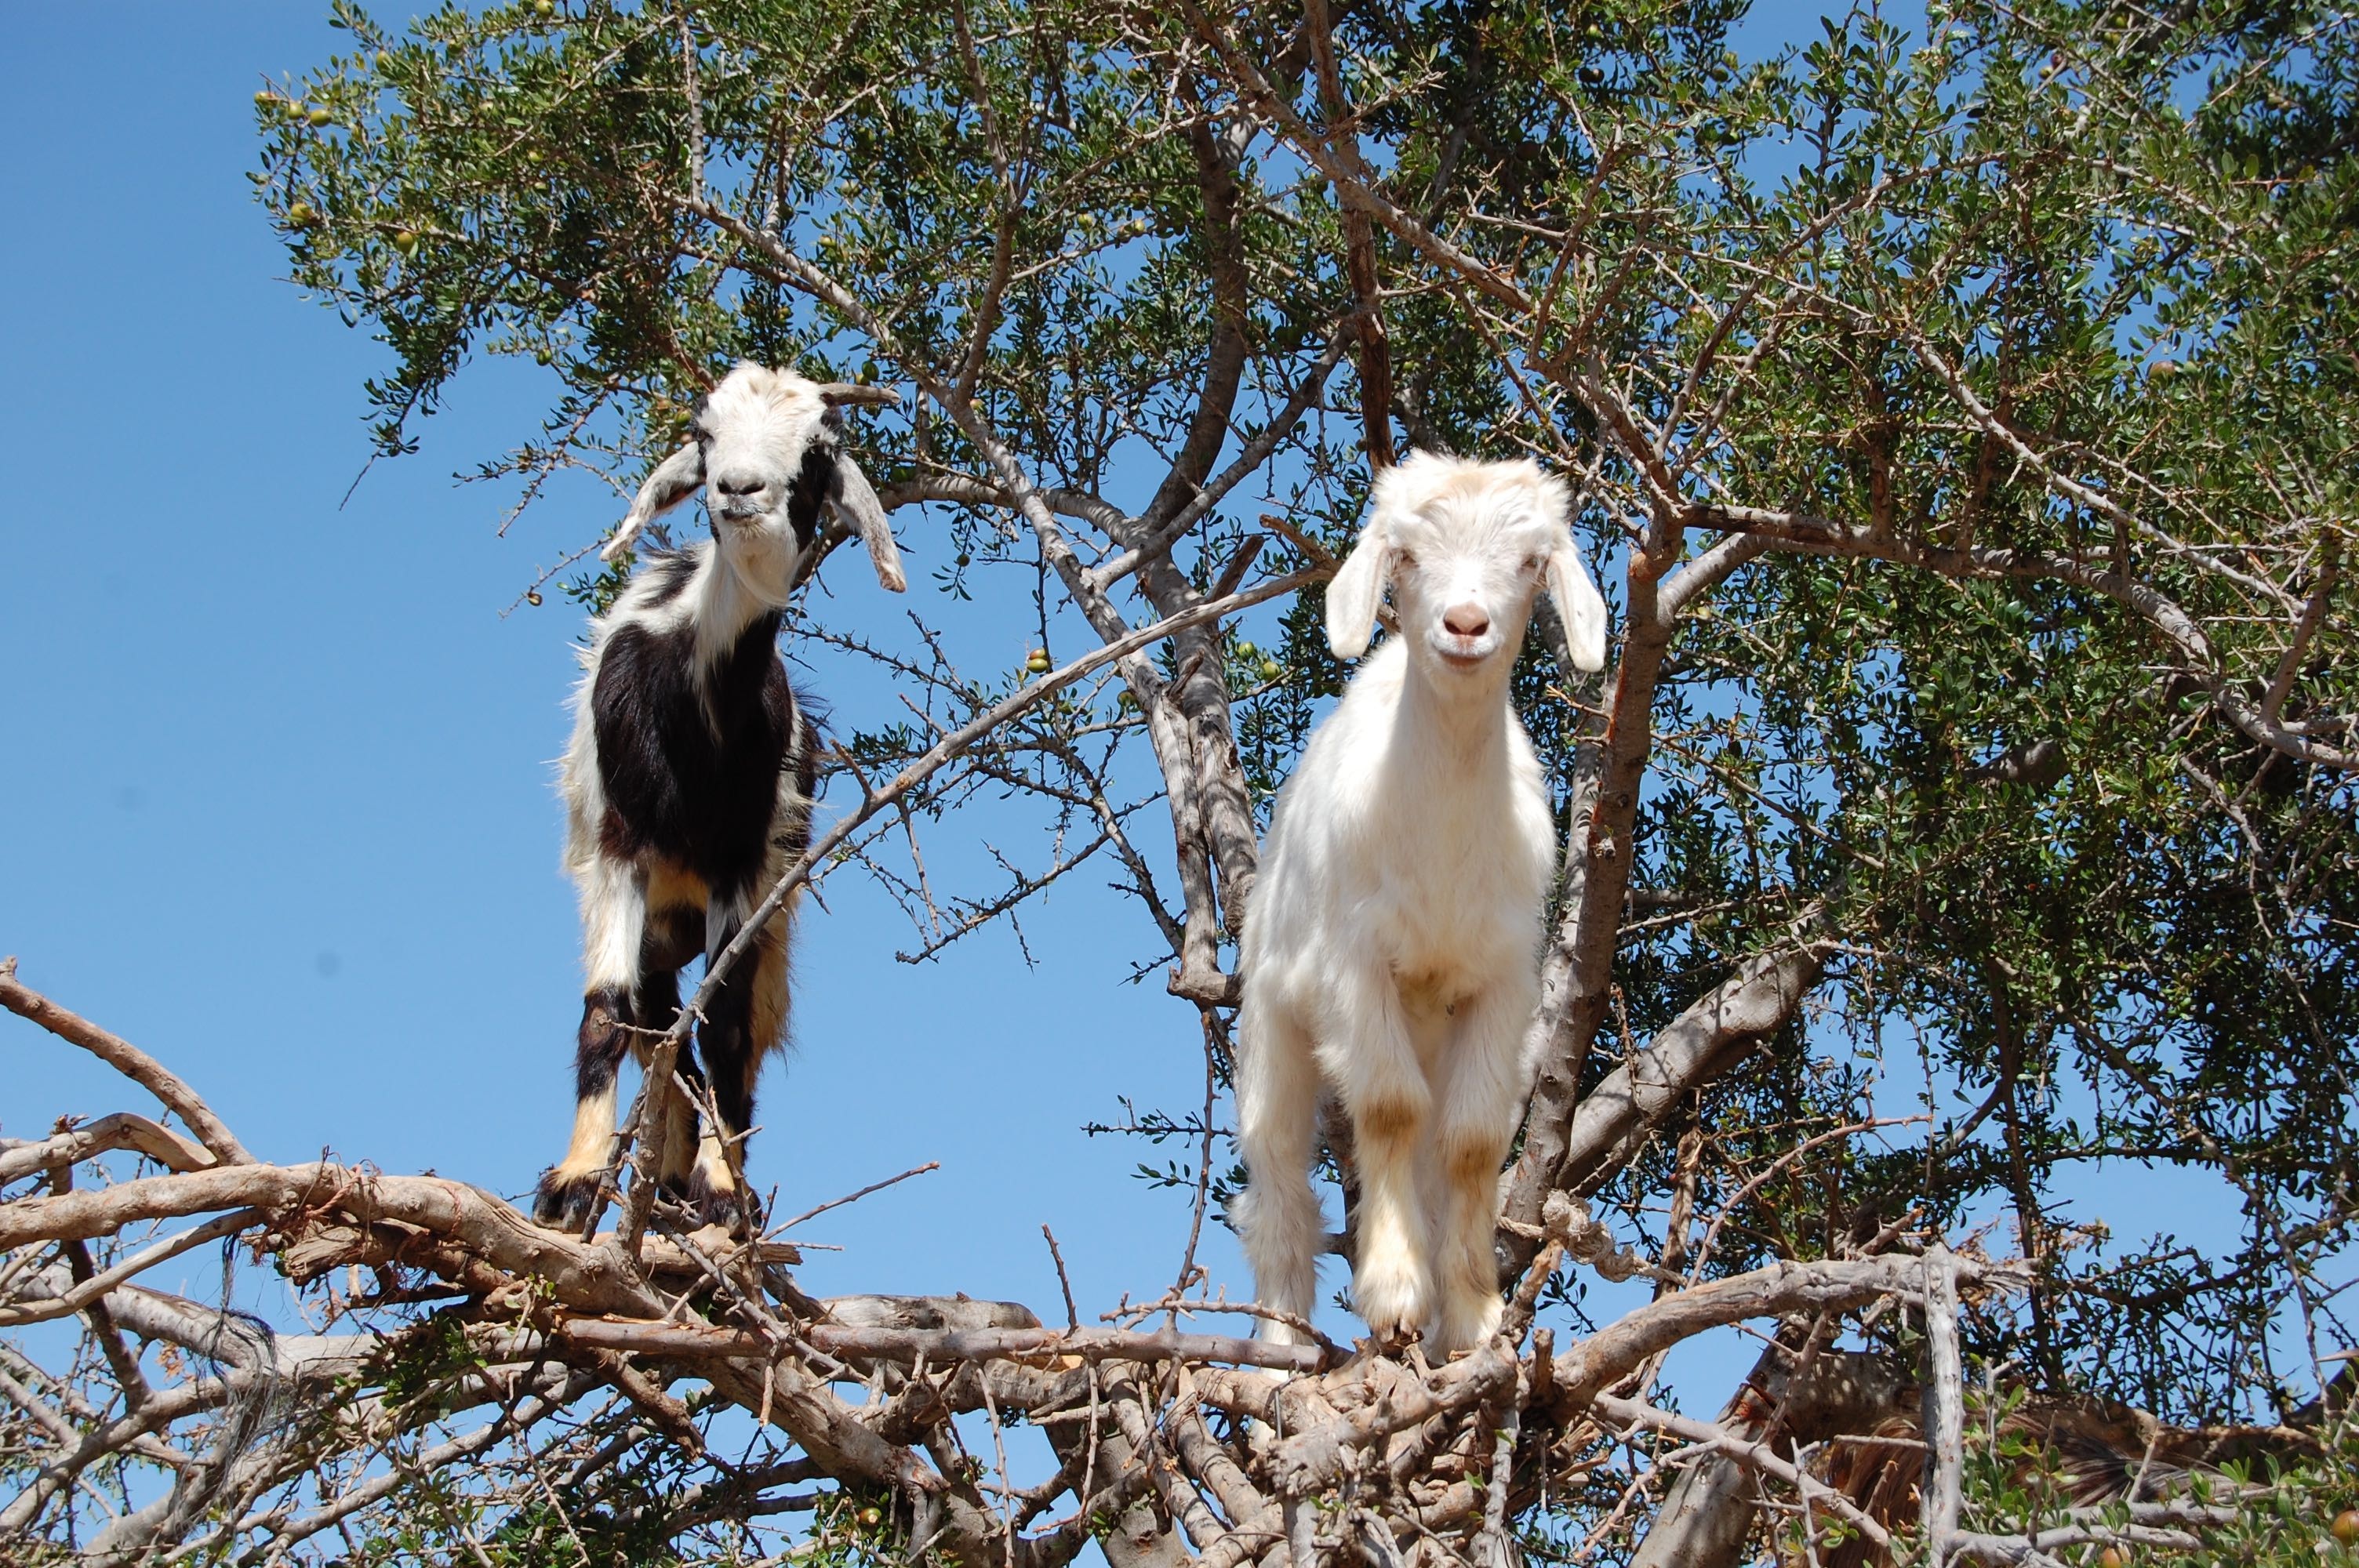
nature, meadow, animal, goat, pasture, grazing, mammal, fauna, goats, rural area